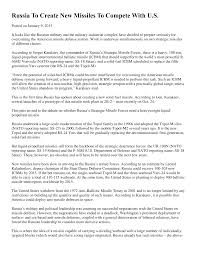
Label: Rs-24